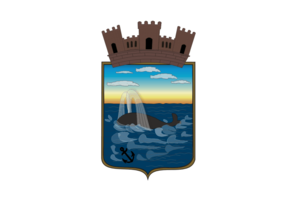
L'Uruguay est une république centralisée, le pays se divise en 19 départements dirigés par un intendant municipal qui est élu pour 5 ans au suffrage universel direct. L'Assemblée Départementale également élue possède un pouvoir législatif au niveau du département.